Titi Lamositele

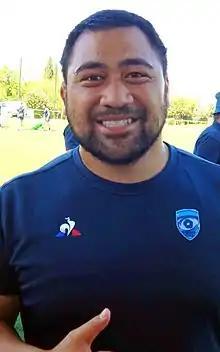
Lamositele in 2022

Titi Lamositele (born February 11, 1995) is an American-Samoan rugby union player who plays at prop for Harlequins. He formerly played for the United States national team, before switching to play for Samoa in 2023.